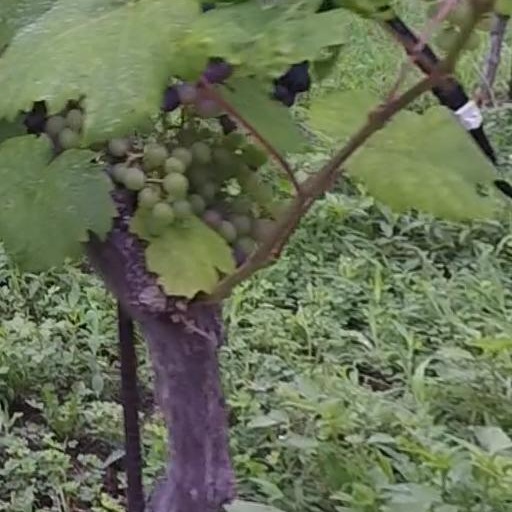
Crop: grape